Nancy Kenaston

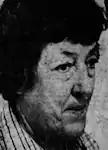
Nancy Kenaston, from a 1980 newspaper.

Nancy Margaret Shields Kenaston (20 January 1920 – 11 August 2012) was a British journalist, and a court reporter at the Nuremberg trials after World War II. In her later years in the United States, she spoke to school and community groups about the trials.